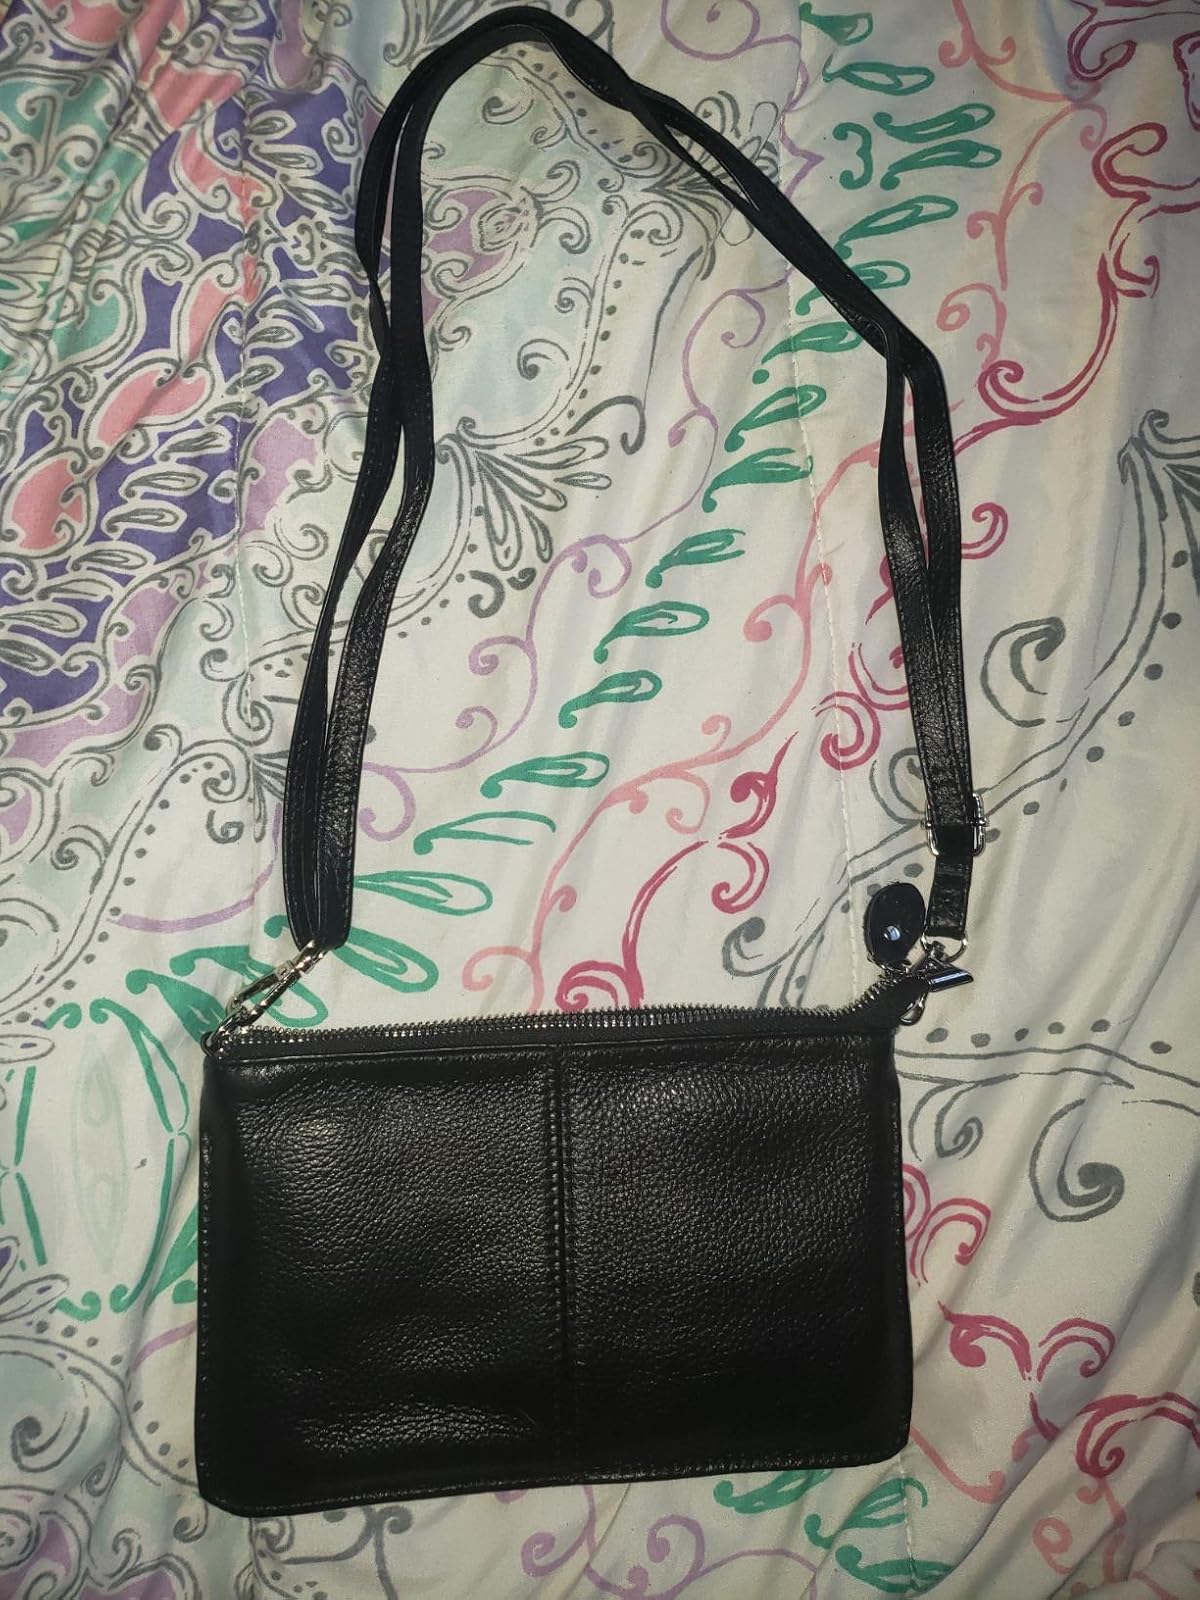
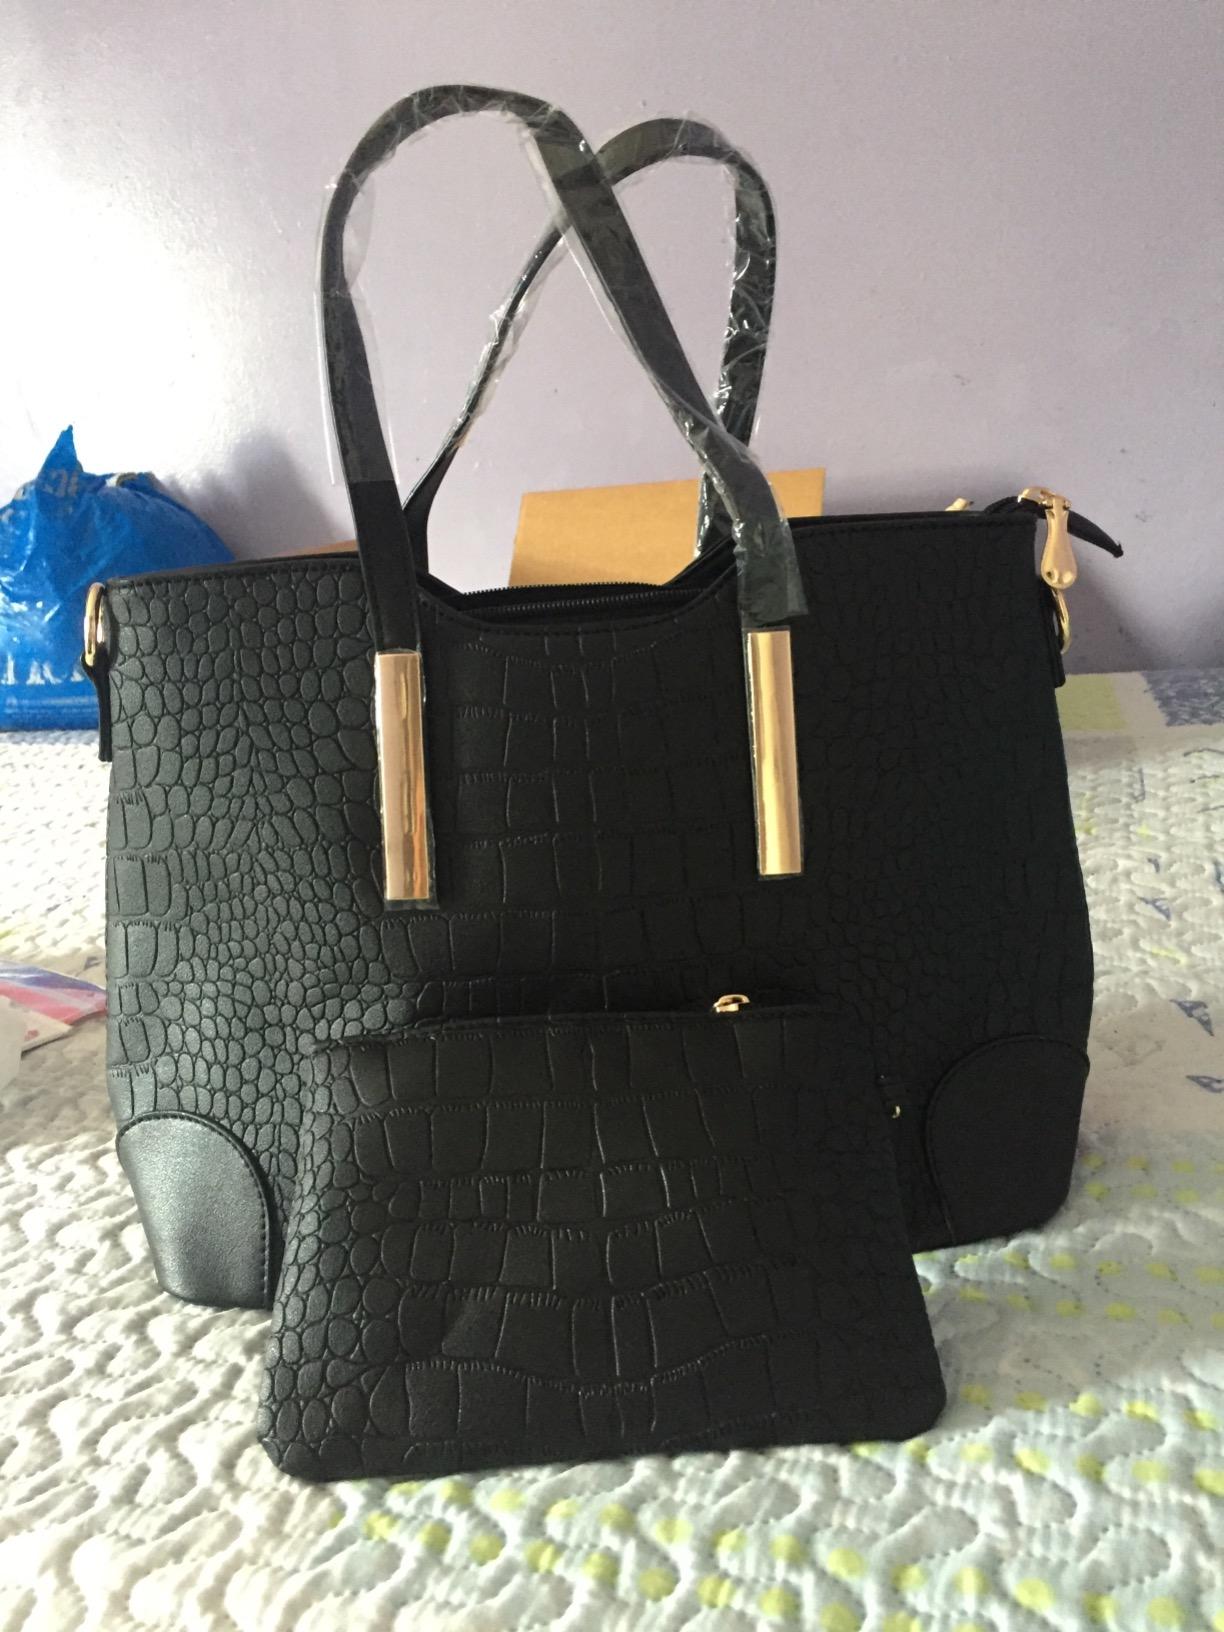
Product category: accessories_handbag
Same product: no